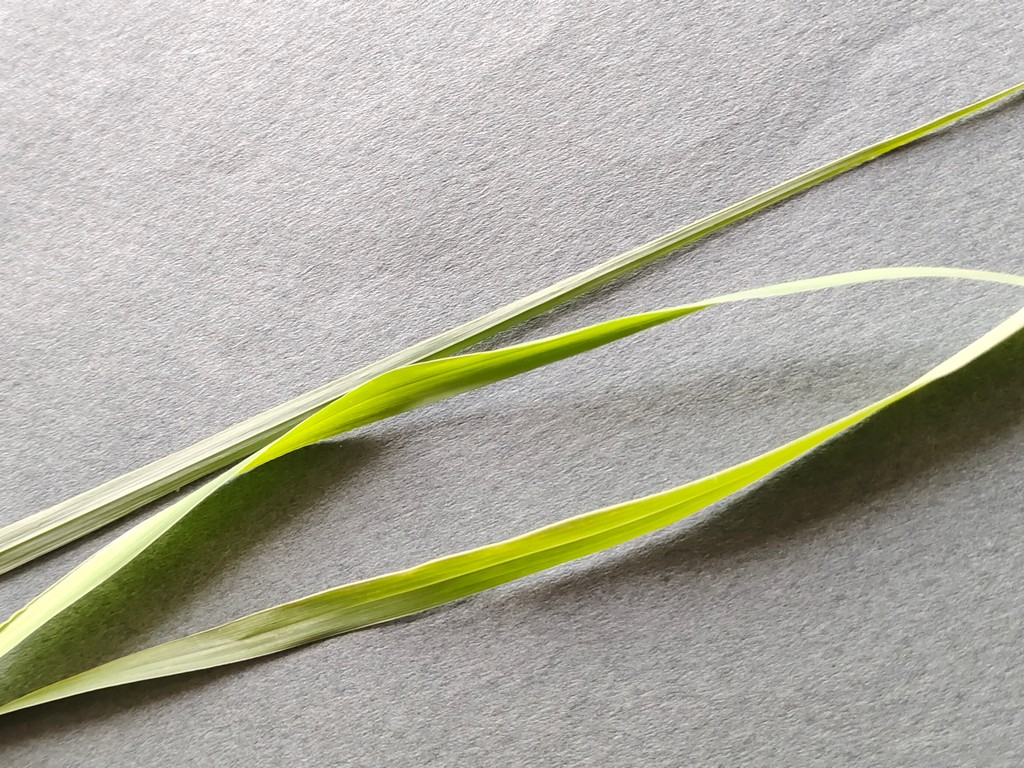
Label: Healthy